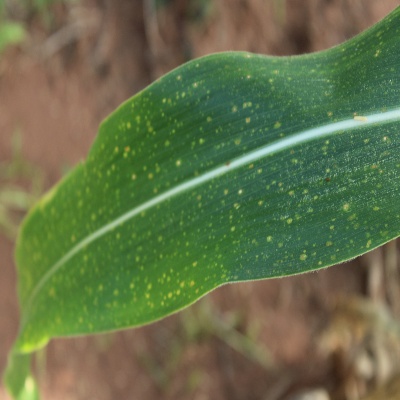
Crop: Maize
Condition: leaf spot